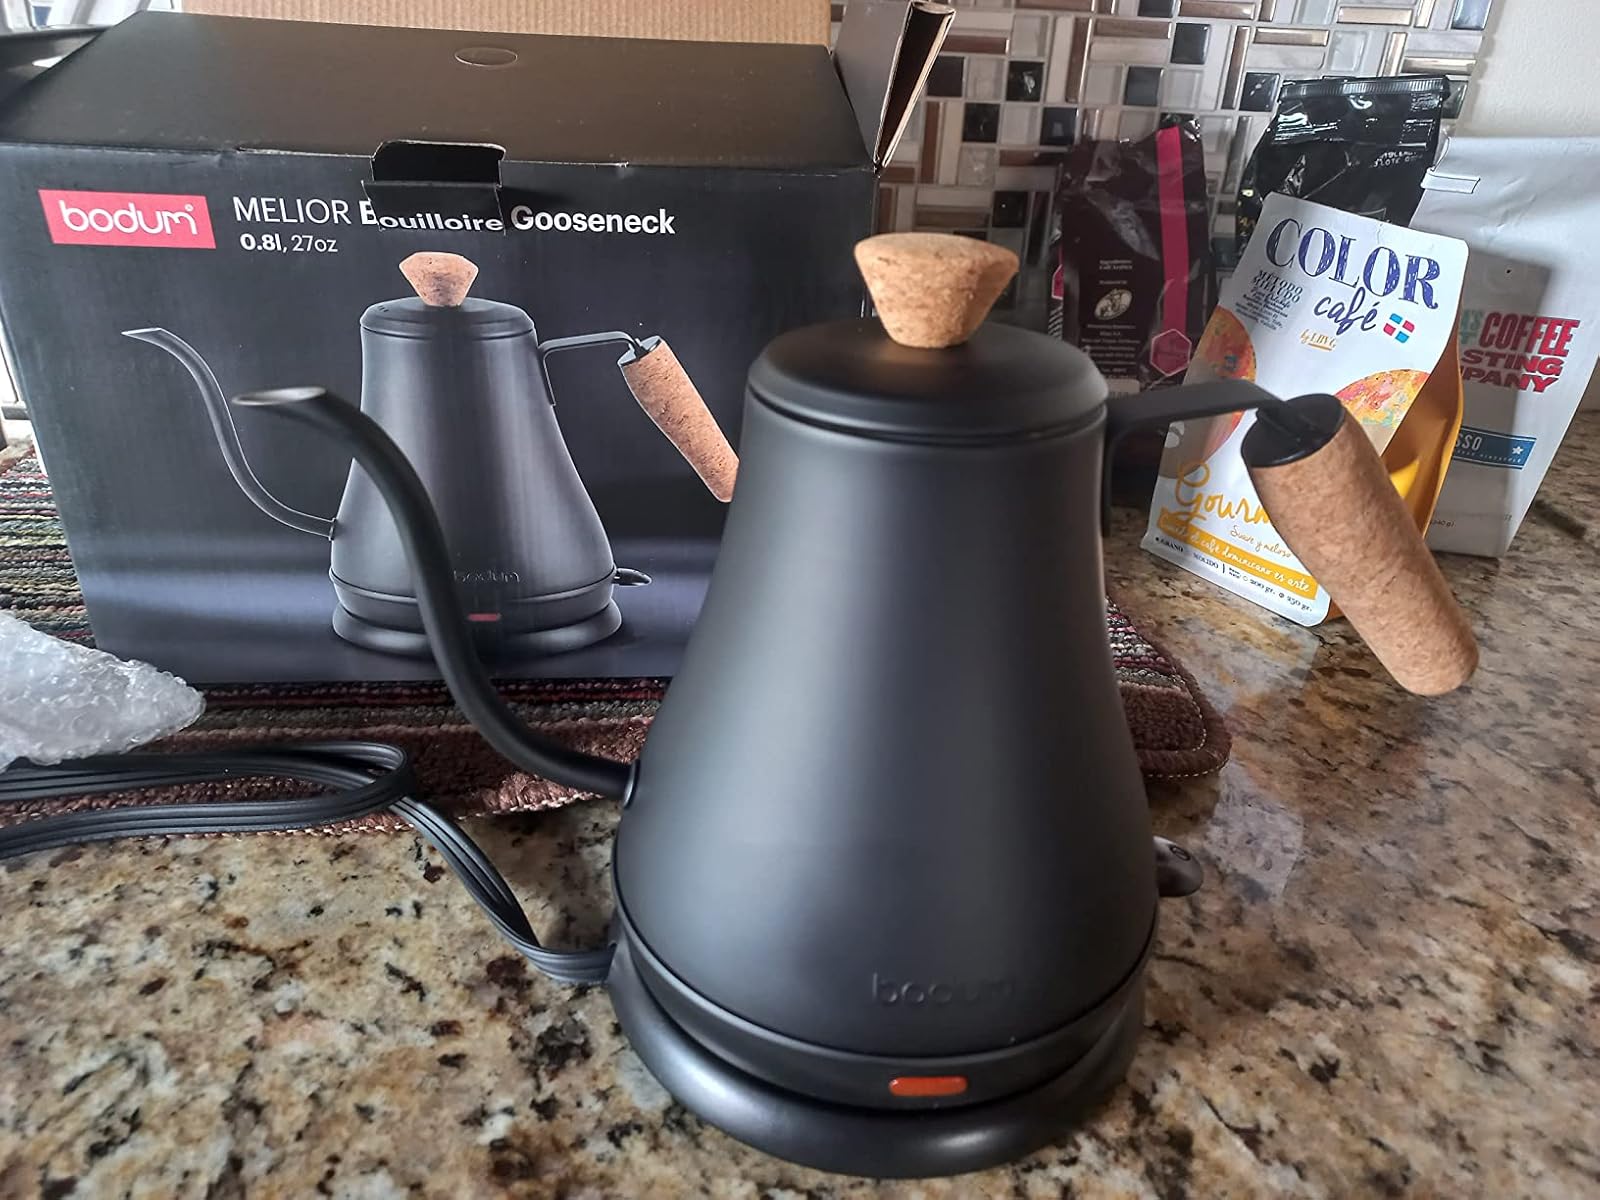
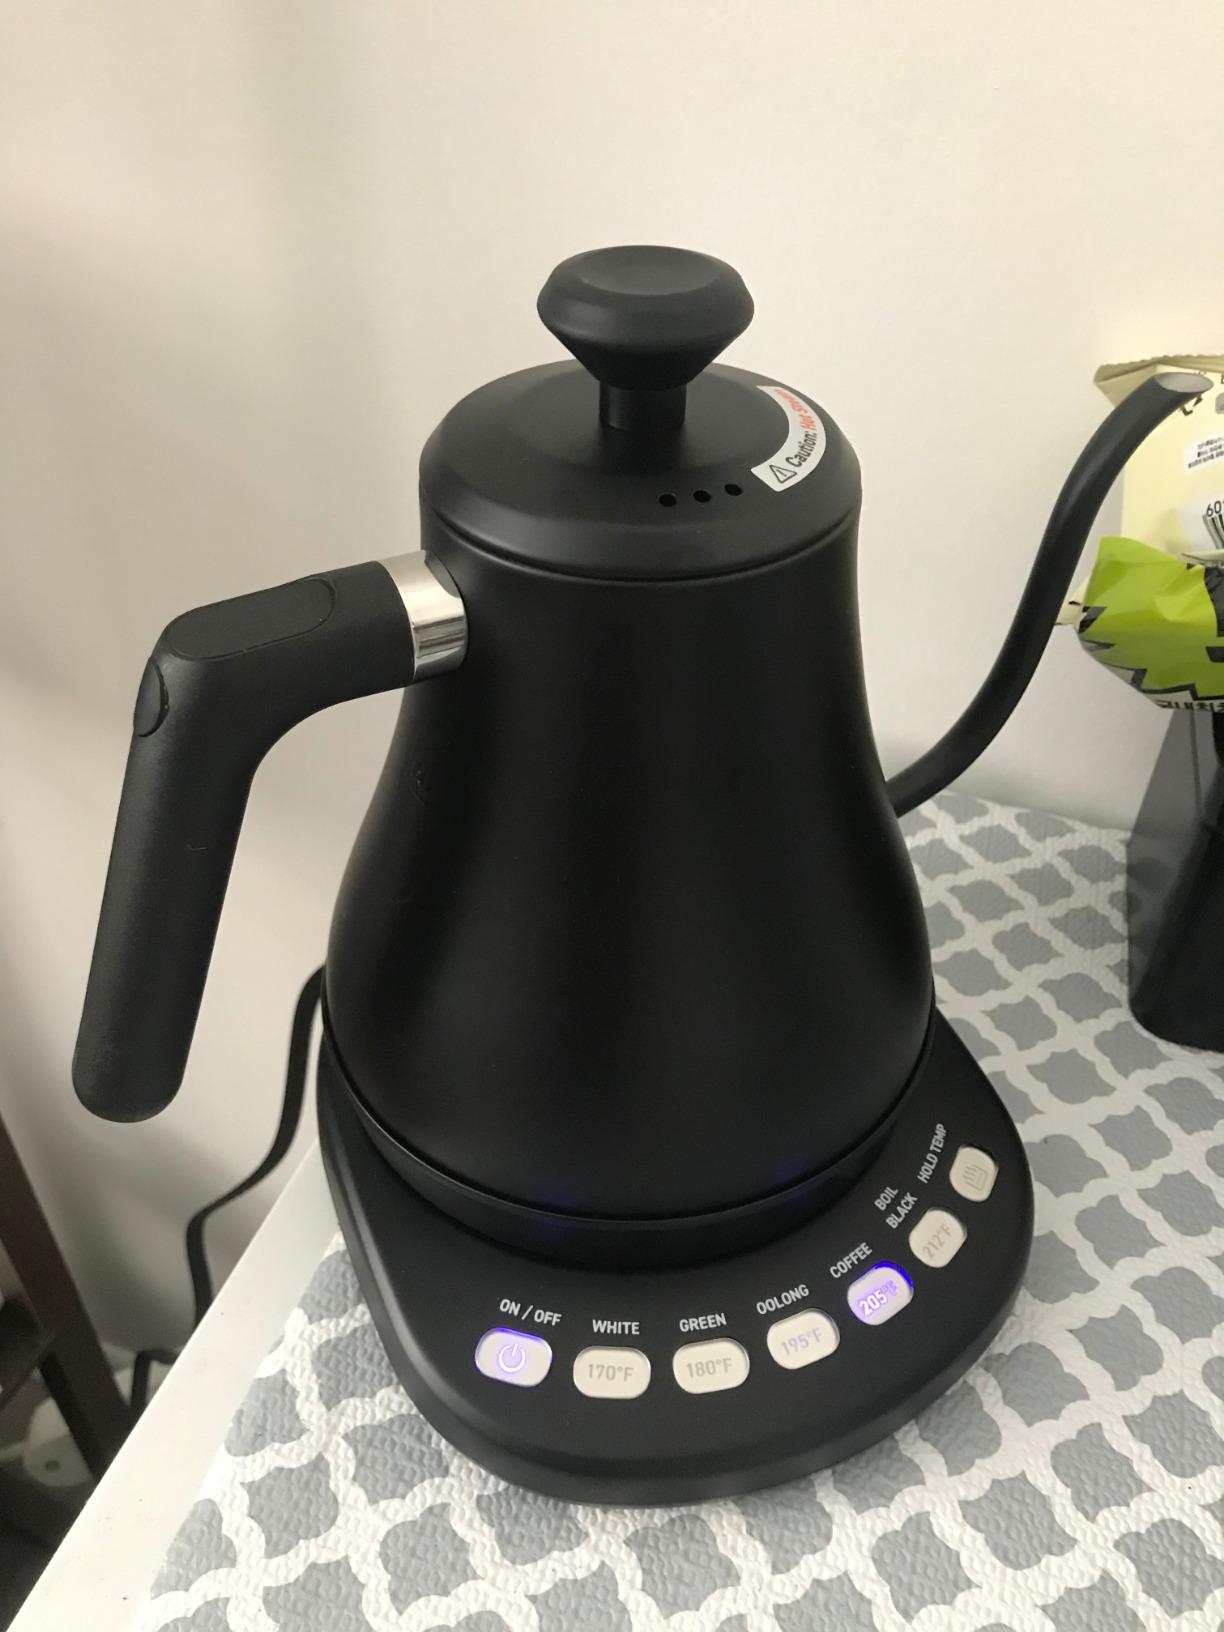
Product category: items_kettle
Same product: no